Georgiana Fanny Shipley Daniell

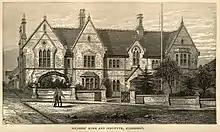
The Soldiers' Home and Institute at Aldershot in 1877

Louisa Daniell was known for her work among the poor of the Midlands, but mostly for her establishment of the Soldiers' Home and Institute in the garrison town of Aldershot in Hampshire. Daniel and her mother moved to Aldershot in 1862. After her mother died in 1871, Daniel continued her philanthropic work, working on the accounts and correspondence required to run the home at Aldershot. Daniell never married and was known as 'Miss Daniell' in Aldershot. She was assisted by Kate Hanson (1834–1913), one of the volunteer workers.